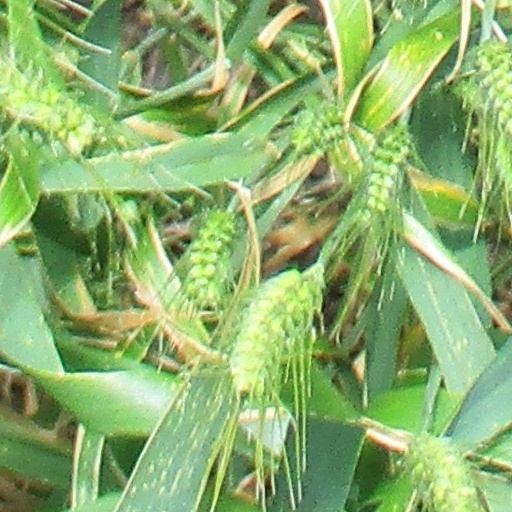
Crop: wheat